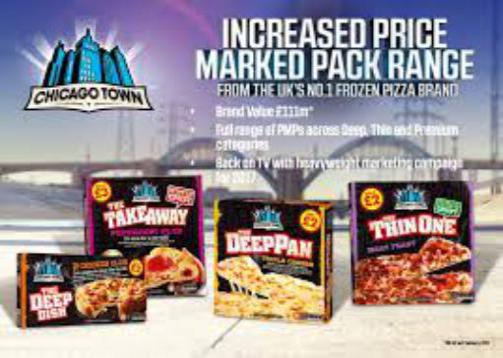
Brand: chicago town
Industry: Food